Sedan Castle

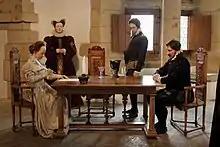
A diorama in the Chateau de Sedan's museum

Around 1424, Eberhard II von der Mark built a manor with two towers around a church over a period of six years. When Eberhard died in 1440, his son Jean de la Marck began reinforcing the fortress, but it was Robert II de la Marck, the grandson of Jean, who finished the most important work. In 1530, the fortifications of the manor were modernised by the construction of a circular boulevard and terraces with cannons, thickening the curtain wall by an additional . The bastions were added during the course of the next century, but some of them were eventually dynamited at the end of the 19th century. In 1699, the principality having been absorbed into France in 1642 (see the Battle of Marfée, during the Thirty Years' War), and the castle having been transformed into a garrison, Vauban built the door "of the Princes" that was adapted to the progress of artillery. In 1822, the Church of Saint-Martin was demolished and replaced with a store for cannonballs.